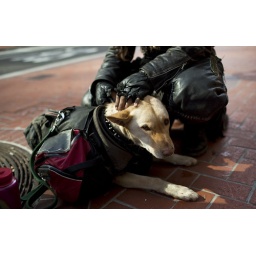
Vash and his dog Star sit in downtown Portland, Ore. after hopping a train into town from California.